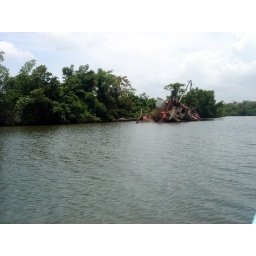
there were some great, rusty ships we drove past in the pangas.